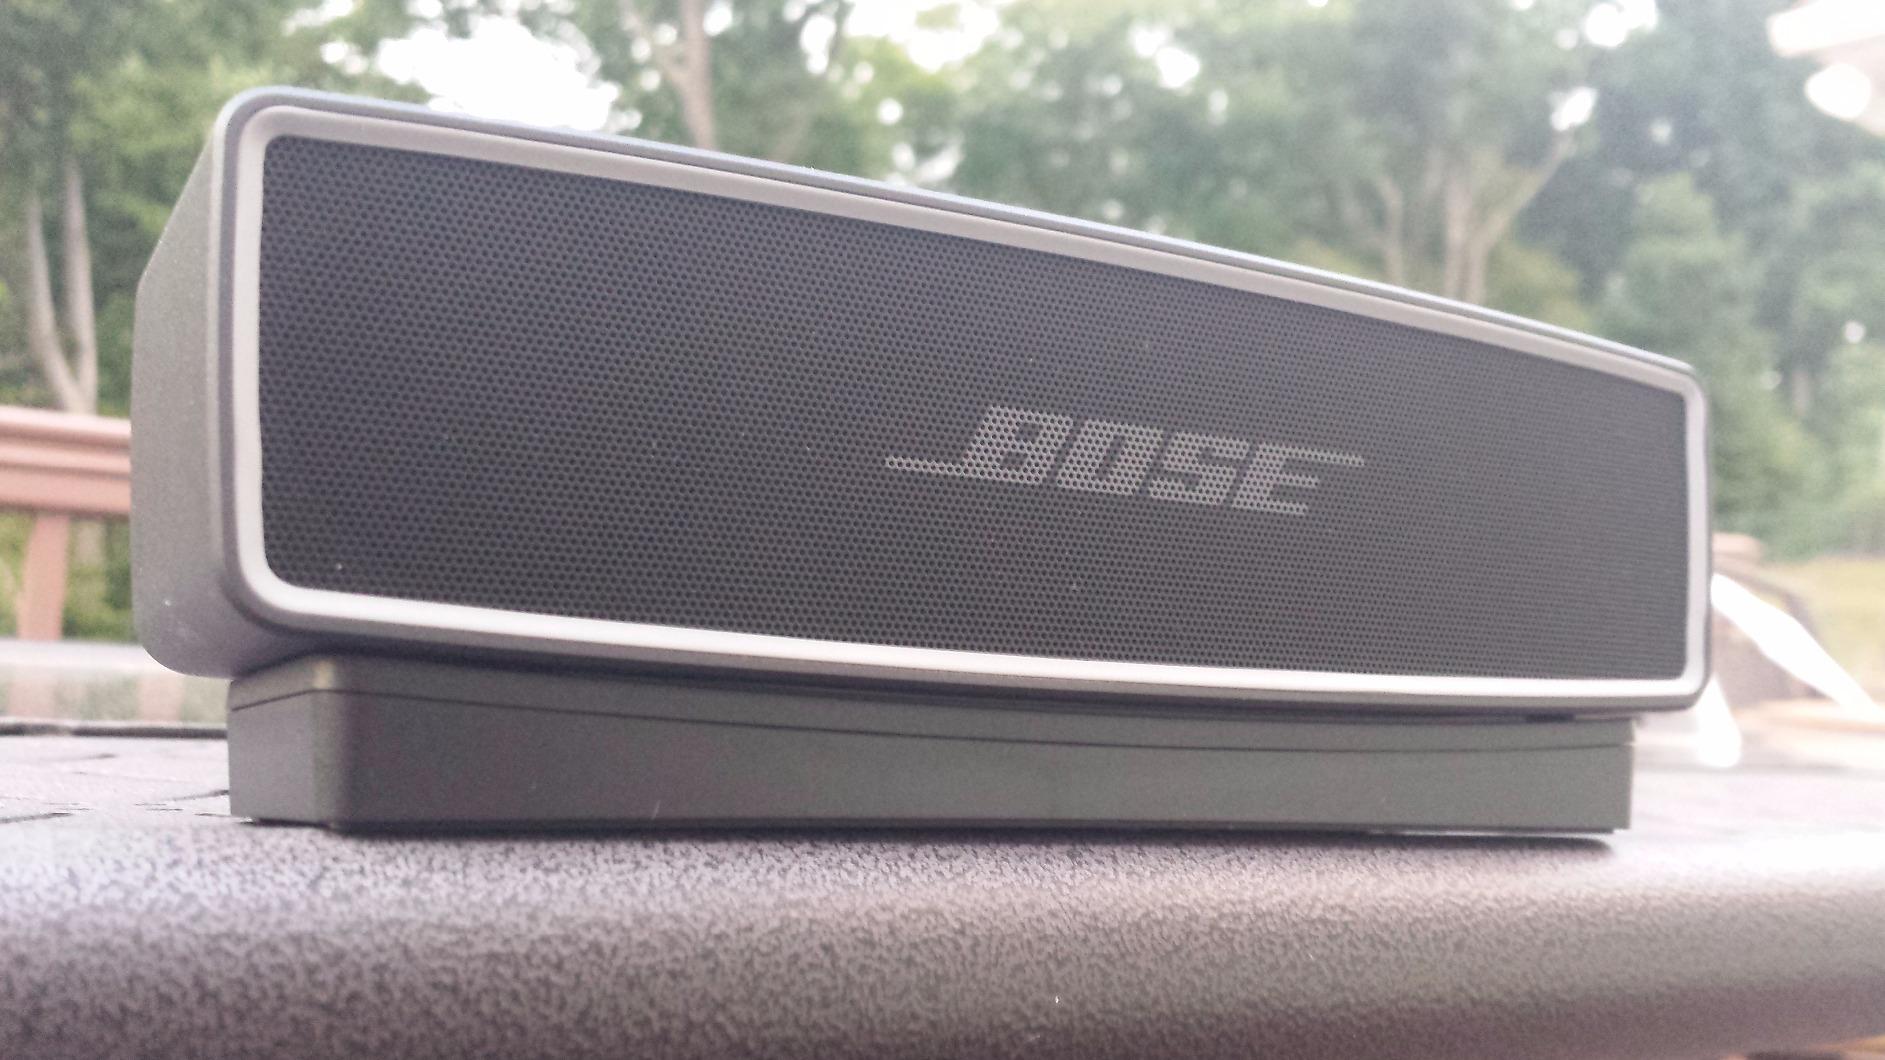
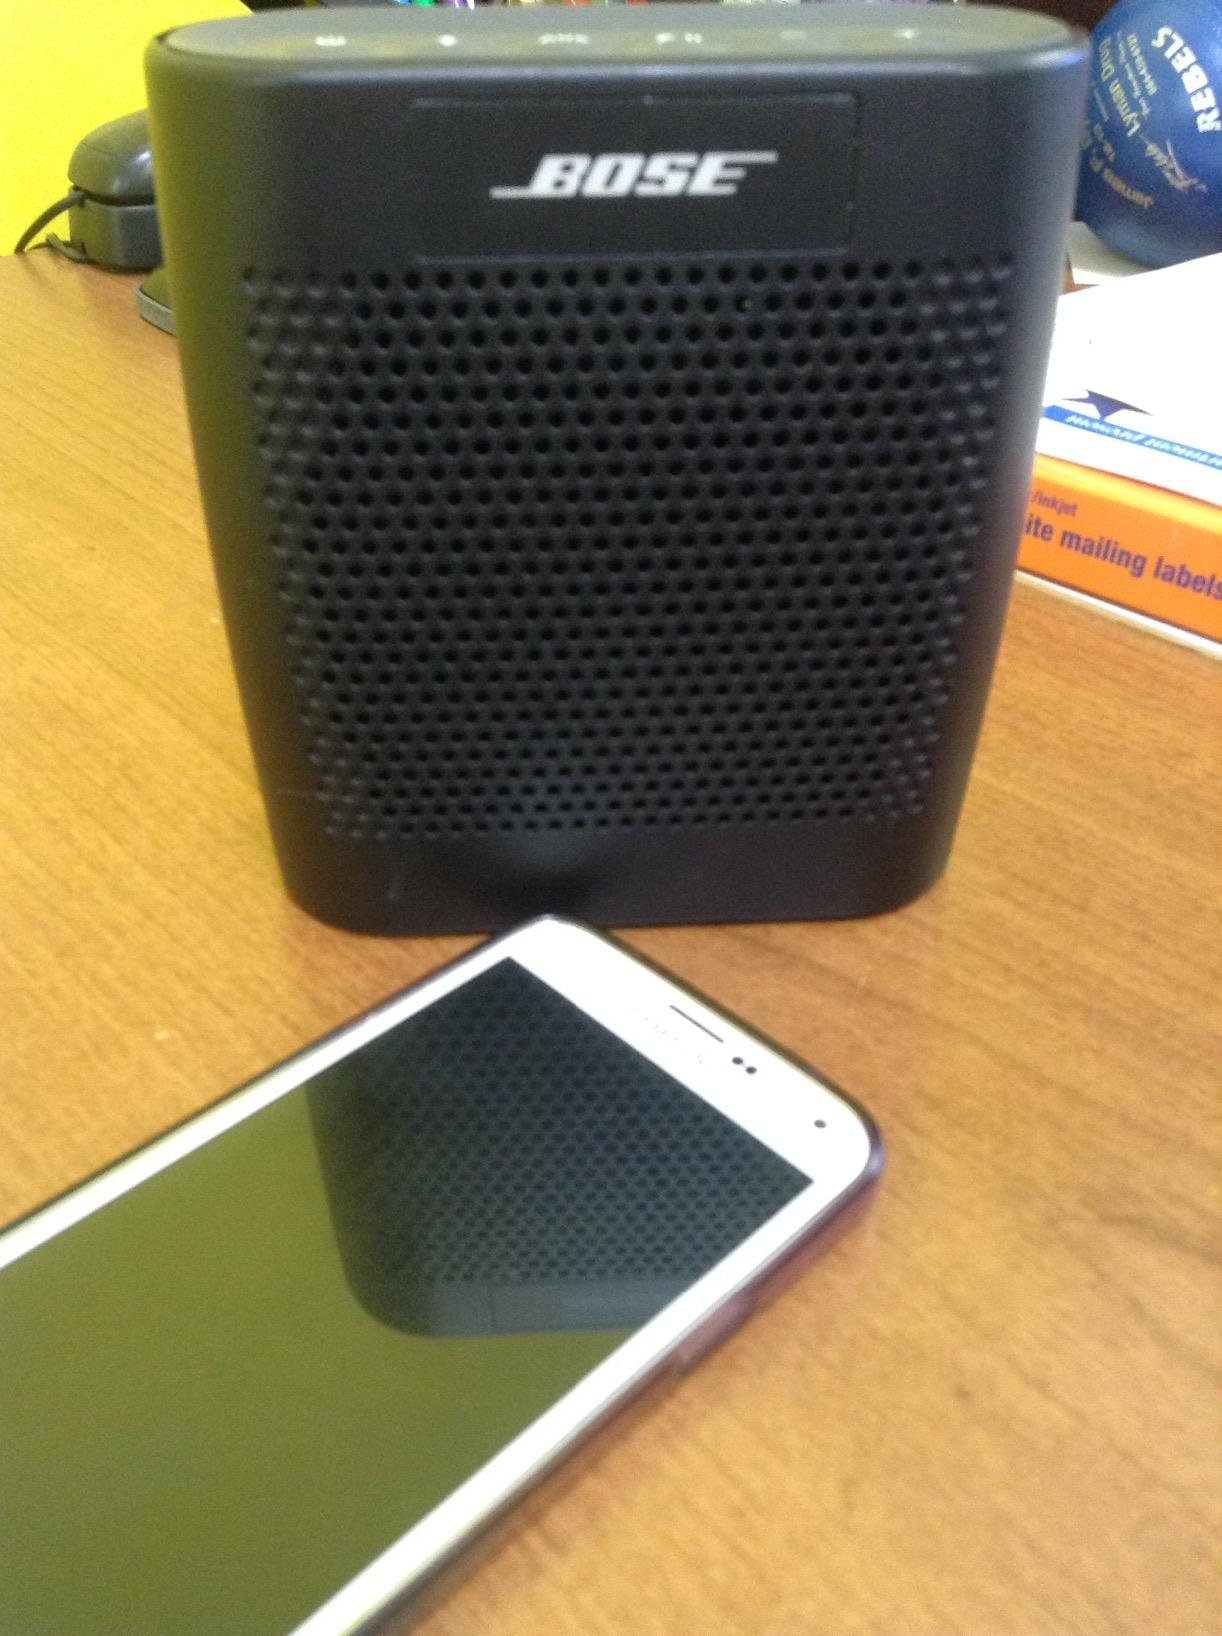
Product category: speaker
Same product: no